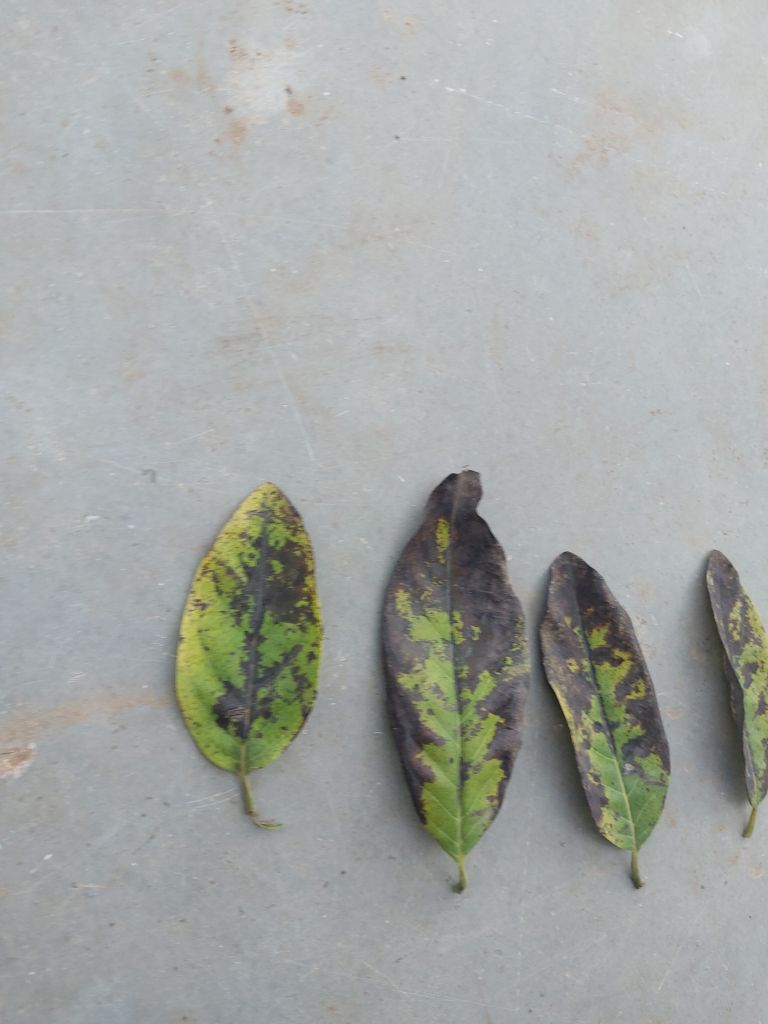
Disease label: Leaf spot on Leaves